Sprengplatz Grunewald

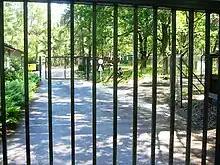
Entrance, in Berlin-Nikolassee

The site was created in 1950, mainly to safely dispose of ammunition found after the Second World War. At the time, most were unexploded bombs found around the city. In the 2020s, there are between six and eight large detonation events per year. There are also about seventy smaller blast events, per year. The latter are mainly used to safely dispose of unexploded ordnances, as well as for training. In 2004, operating the site cost around a million euros; in 2022, operation expenses were about half a million Euros.